Edificio Alcaldia

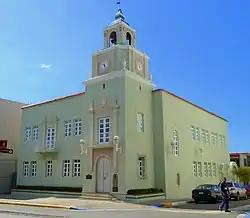

The Edificio Alcaldia (Spanish for "city hall building"), also known as the "Antigua Casa Alcaldía de Carolina" (Old City Hall of Carolina), is a historic building in Carolina, Puerto Rico. The building was designed by Puerto Rican architect Rafael Carmoega, then an architect of the Department of the Interior, with assistance of Francisco Garden. The Department of the Interior also built the building. In addition to serving as the City Hall, the facilities included government offices, the Municipal Jail, and a Medical Office.